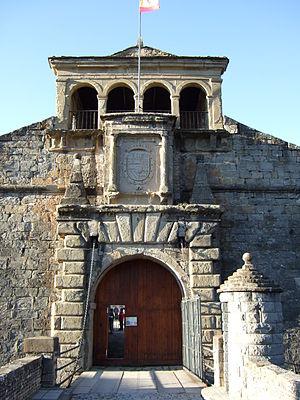
Le soulèvement de Jaca est une tentative de renverser le gouvernement espagnol du général Berenguer menée le 12 décembre 1930 par un groupe de militaires républicains. Le soulèvement est déjoué et ses principaux instigateurs, les capitaines Fermín Galán et Ángel García Hernández, sont fusillés. Malgré son échec, il contribue toutefois à affermir dans la population l'idée d'une République, qui sera proclamée seulement quatre mois plus tard à l'issue d'élections municipales qui s'avèrent un désaveu pour la monarchie.